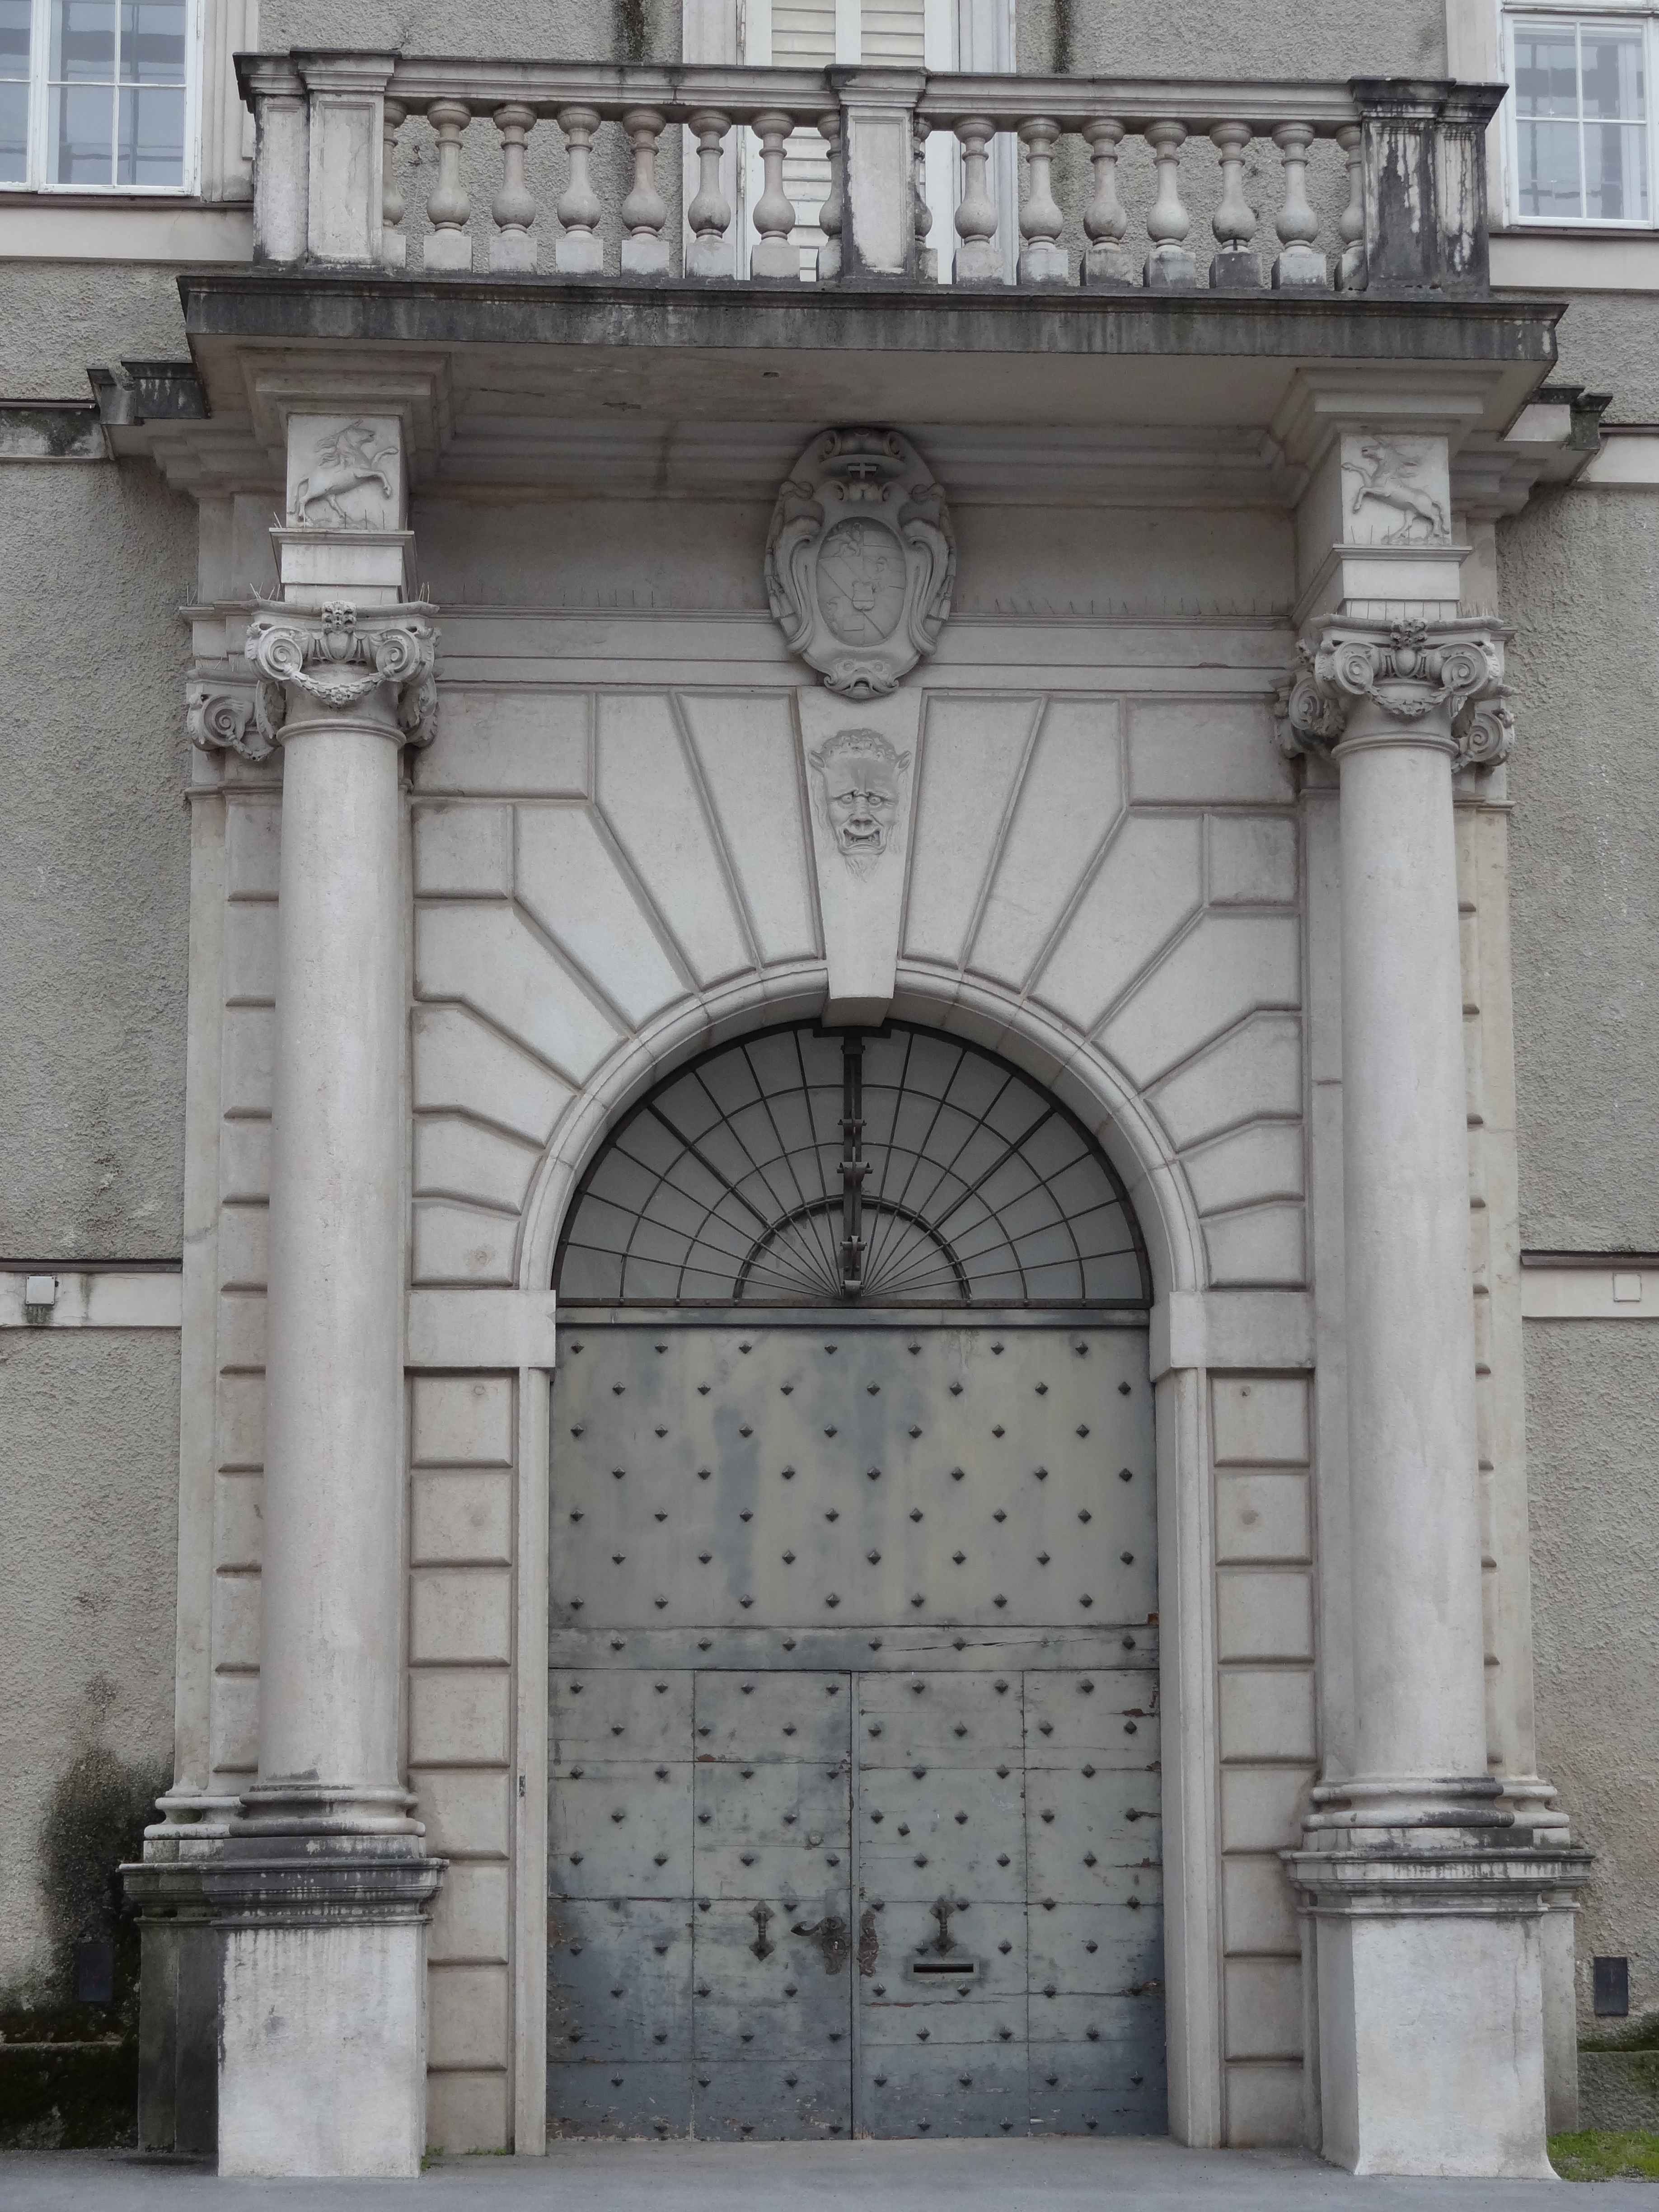
outdoor, architecture, structure, vintage, antique, house, window, building, old, home, wall, stone, balcony, idyllic, europe, arch, column, entrance, ancient, facade, chapel, exterior, historic, door, concrete, doorway, place of worship, arched, design, archway, monastery, synagogue, nostalgic, front, ornamental, idyll, baroque, artsy, pictorial, ancient history